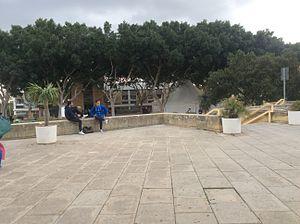
L’université de Malte est la plus haute institution d’enseignement de Malte. Issue de l'expansion du collège jésuite de Malte lorsque les Jésuites en furent expulsés elle regroupe aujourd'hui 14 facultés, ainsi que des instituts interdisciplinaires et une école des arts du spectacle. En 2013 elle comptait plus de 600 professeurs pour quelque 11 000 étudiants, dont environ 650 étudiants internationaux de 77 pays. Environ 3 000 étudiants sont diplômés dans les diverses spécialités chaque année, alors qu'il y a 2 800 étudiants pré-tertiaires au Junior College géré par l'université.